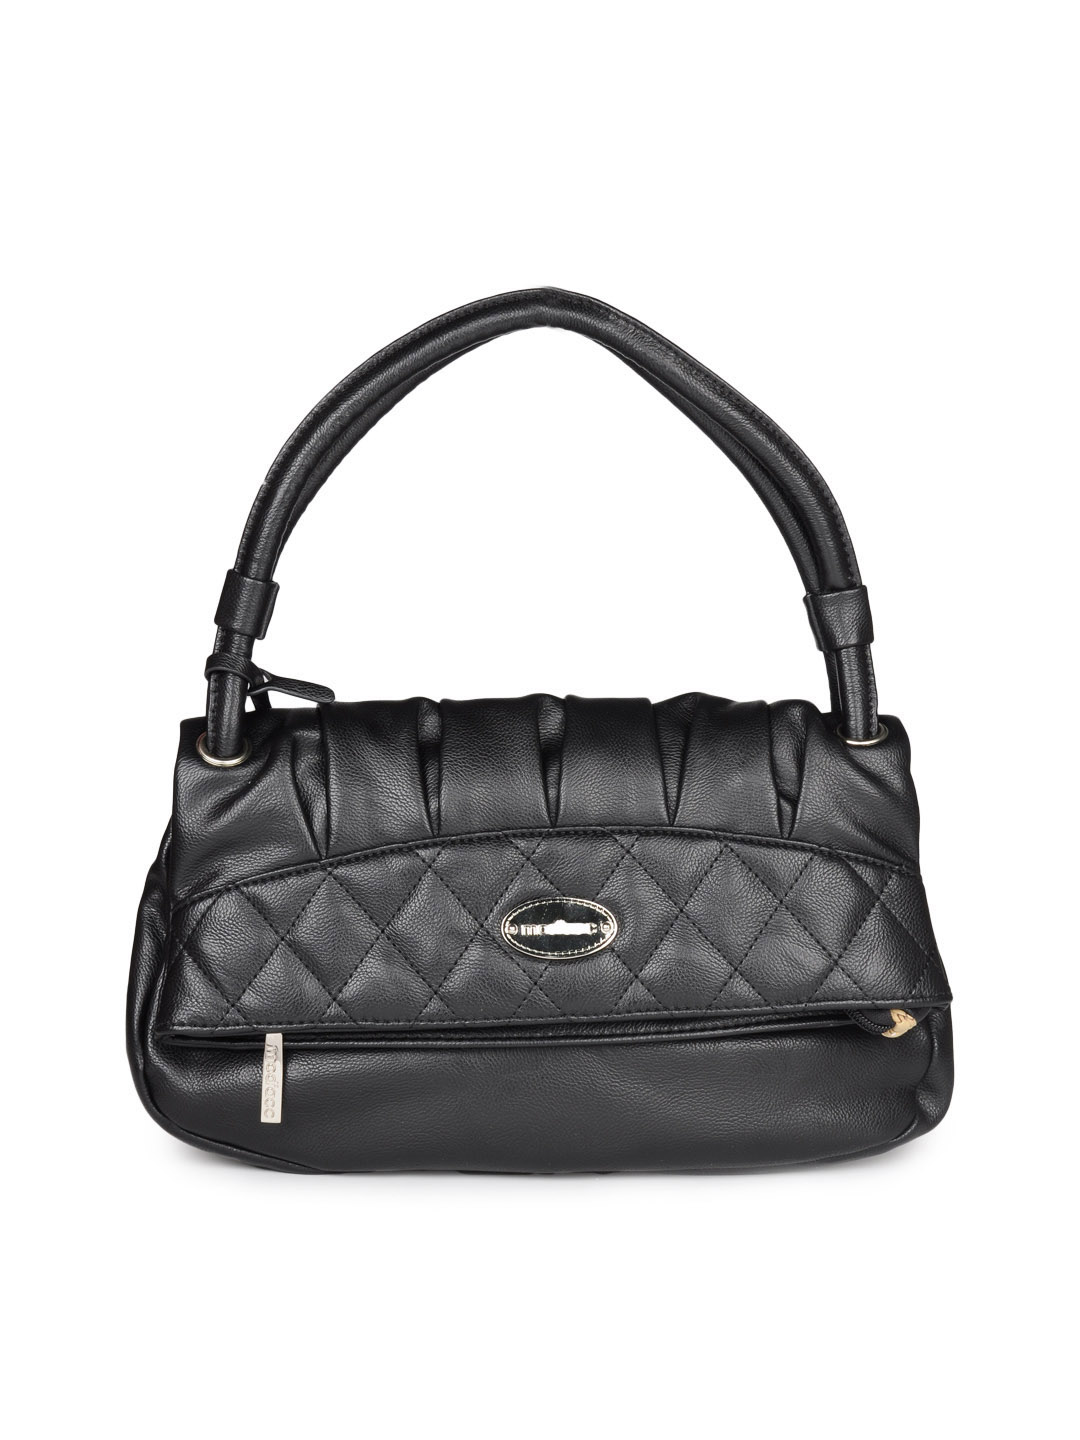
Mod'acc Women Black Handbag
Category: Accessories / Bags / Handbags
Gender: Women
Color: Black
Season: Summer 2012
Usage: Casual